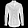
Label: Shirt